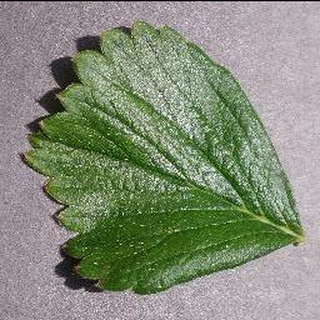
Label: healthy_strawberry